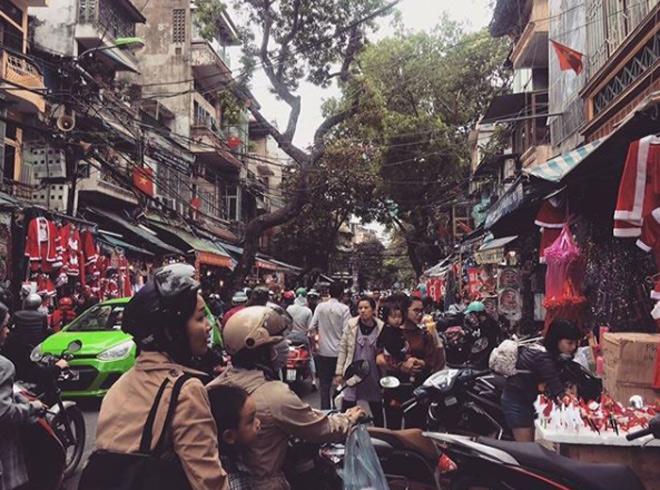
có những cửa hàng bán đồ trang trí giáng sinh xuất hiện ở hai bên đường